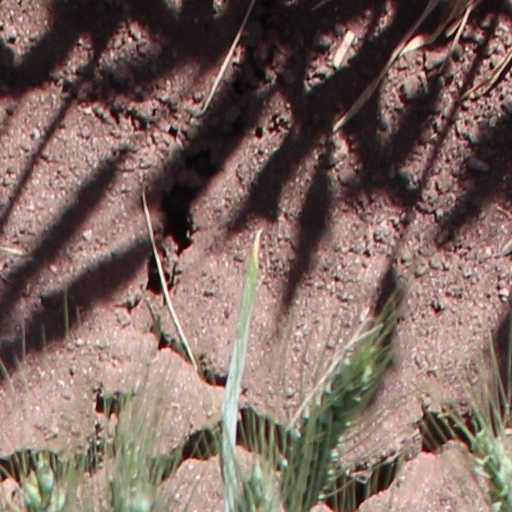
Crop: wheat